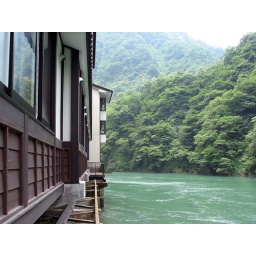
Around the side of the building we could see people eating lunch over the river